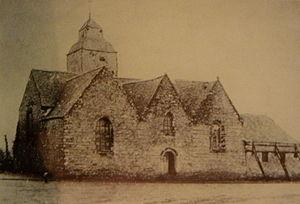
L'ancienne église de Maxent (35), avant 1893.
Maxent est une commune française située dans le département d'Ille-et-Vilaine en région Bretagne.